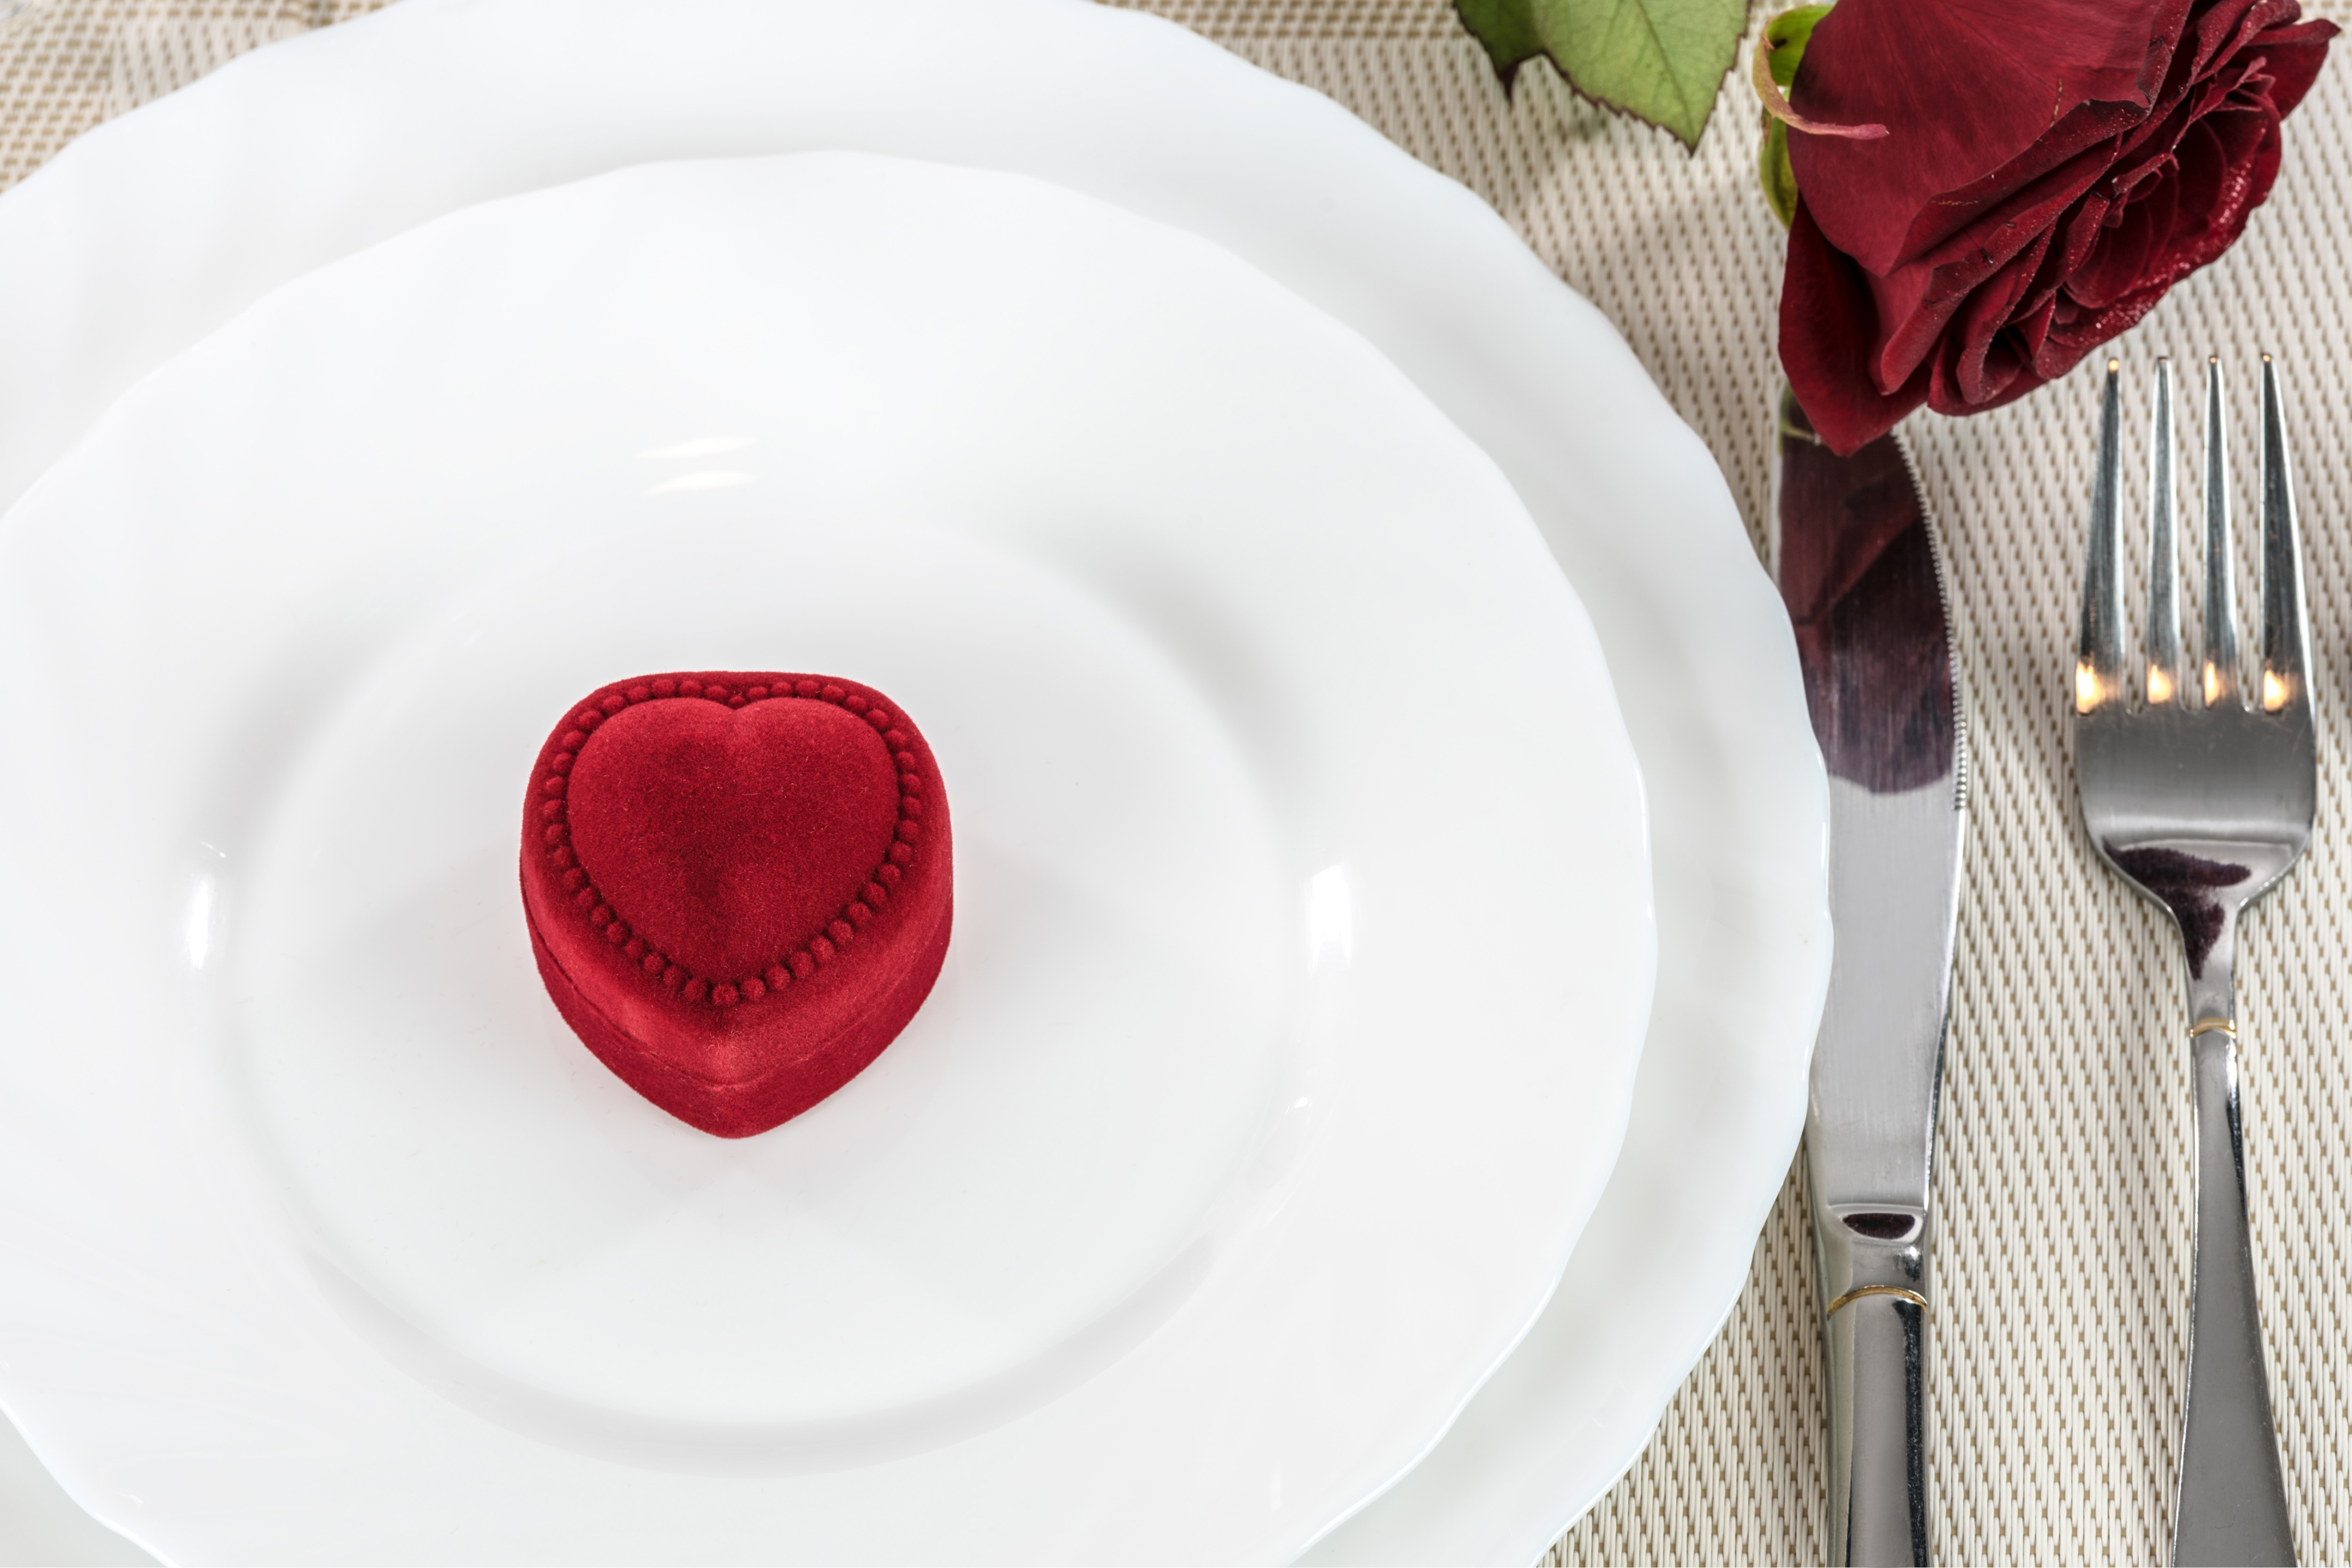
red, dishware, plate, placemat, tablecloth, heart, tableware, textile, platter, linens, cutlery, saucer, spoon, porcelain, napkin, serveware